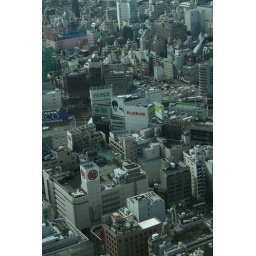
from the 60th floor of sunshine city building in ikebukuro